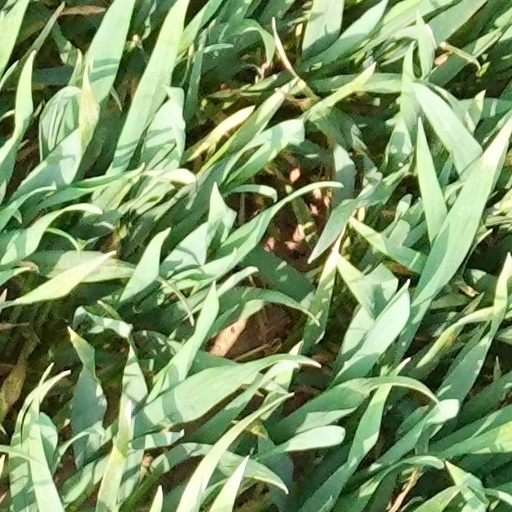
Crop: wheat